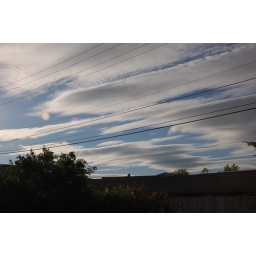
I just loved the way the clouds seemed to be spread upon the blue sky as if they were cake frosting.